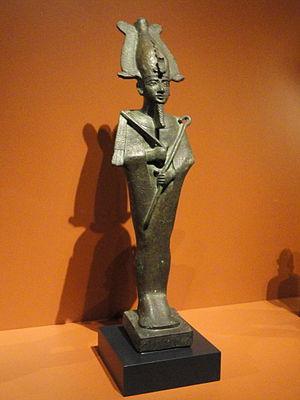
Horus est l'une des plus anciennes divinités égyptiennes. Les représentations les plus communes le dépeignent comme un faucon couronné du pschent ou comme un homme hiéracocéphale. Son nom signifie « le Lointain » en référence au vol majestueux du rapace. Son culte remonte à la préhistoire égyptienne. La plus ancienne cité à s'être placée sous son patronage semble être Nekhen, la « Ville du Faucon ». Dès les origines, Horus se trouve étroitement associé à la monarchie pharaonique en tant que dieu protecteur et dynastique. Les Suivants d’Horus sont ainsi les premiers souverains à s'être placés sous son obédience. Aux débuts de l’époque historique, le faucon sacré figure sur la palette du roi Narmer et, dès lors, sera constamment associé au pouvoir royal.
Dans l'Égypte antique, il est attesté que des conspirations ont été fomentées au sein du palais royal afin de mettre à mort le souverain régnant. Les textes sont généralement muets à propos des luttes d'influence mais quelques sources historiques, soit indirectes, soit très parlantes, dépeignent une famille royale désunie et agitée par de basses rancœurs. Grand polygame, Pharaon dispose de nombreuses concubines logées dans les bâtiments du harem. À certains moments de l'histoire, autour de femmes animées par l'ambition et la jalousie, se sont agrégées des coteries prêtes à sacrifier l'intérêt général pour les besoins particuliers de princes et de courtisans en manque de reconnaissance. Dans les cas les plus graves, ces factions se sont manifestées en fomentant des conspirations et la vie du souverain s'en est trouvée menacée voire abrégée — tout ceci au bénéfice espéré d'une épouse secondaire et de l'aîné de ses fils en compétition avec celui, plus légitime, de la Grande épouse royale.